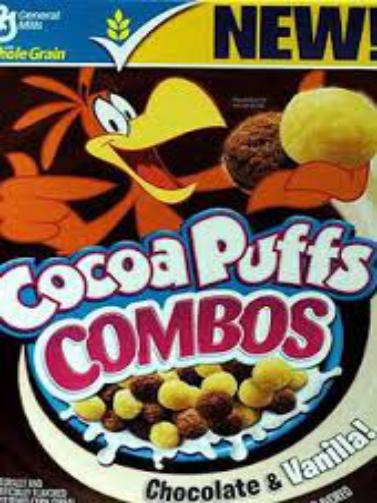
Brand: Cocoa Puffs Combos
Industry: Food